Westinghouse Interworks Railway

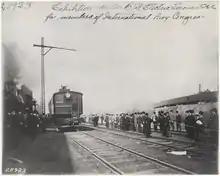
Exhibition of 135 ton Baldwin-Westinghouse electric locomotive to members of the International Railway Congress on May 16, 1905

Ridership on this line was not limited to workmen, and the vehicles that rode the rails were not limited to steam powered freight trains. A portion of the railway was electrified, allowing its use for the testing and promotion of Westinghouse's new electric trains. One such promotional event occurred in 1905, when during an international railway congress the track was used to demonstrate a new 1500 horsepower Baldwin-Westinghouse single-phase alternating-current electric locomotive. This locomotive type was then shipped out of the plant via the railway in 1906.